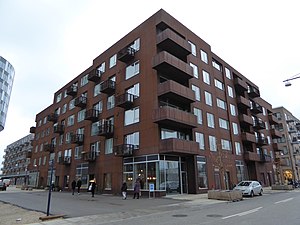
Århusgade / Århusgadekvarteret / Nybyggeri og ombygninger
Havnehuset der stod færdig i 2015.
Århusgade er en gade på Østerbro og i Nordhavnen i København. Den begynder som en sidegade til Østerbrogade og fortsætter hen over Strandboulevarden, Østbanegade og under jernbanesporene til Kalkbrænderihavnsgade. Efter at være afbrudt af en byggeplads fortsætter den gennem Århusgadekvarteret til Helsinkigade.